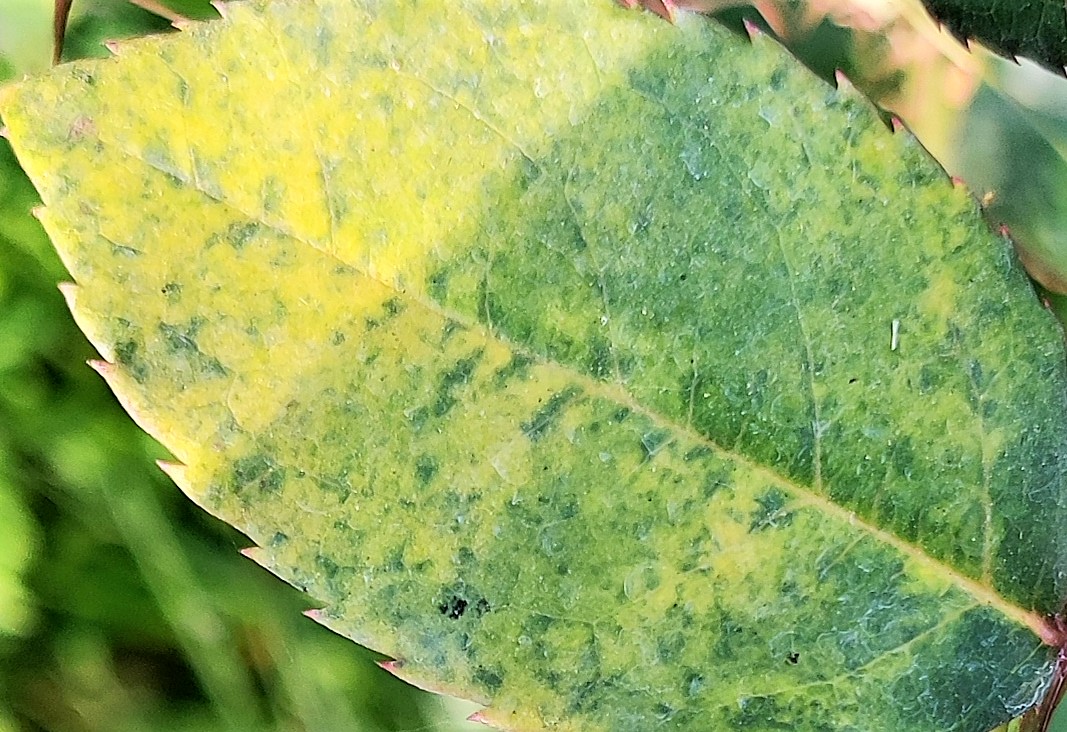
Label: Downy Mildew